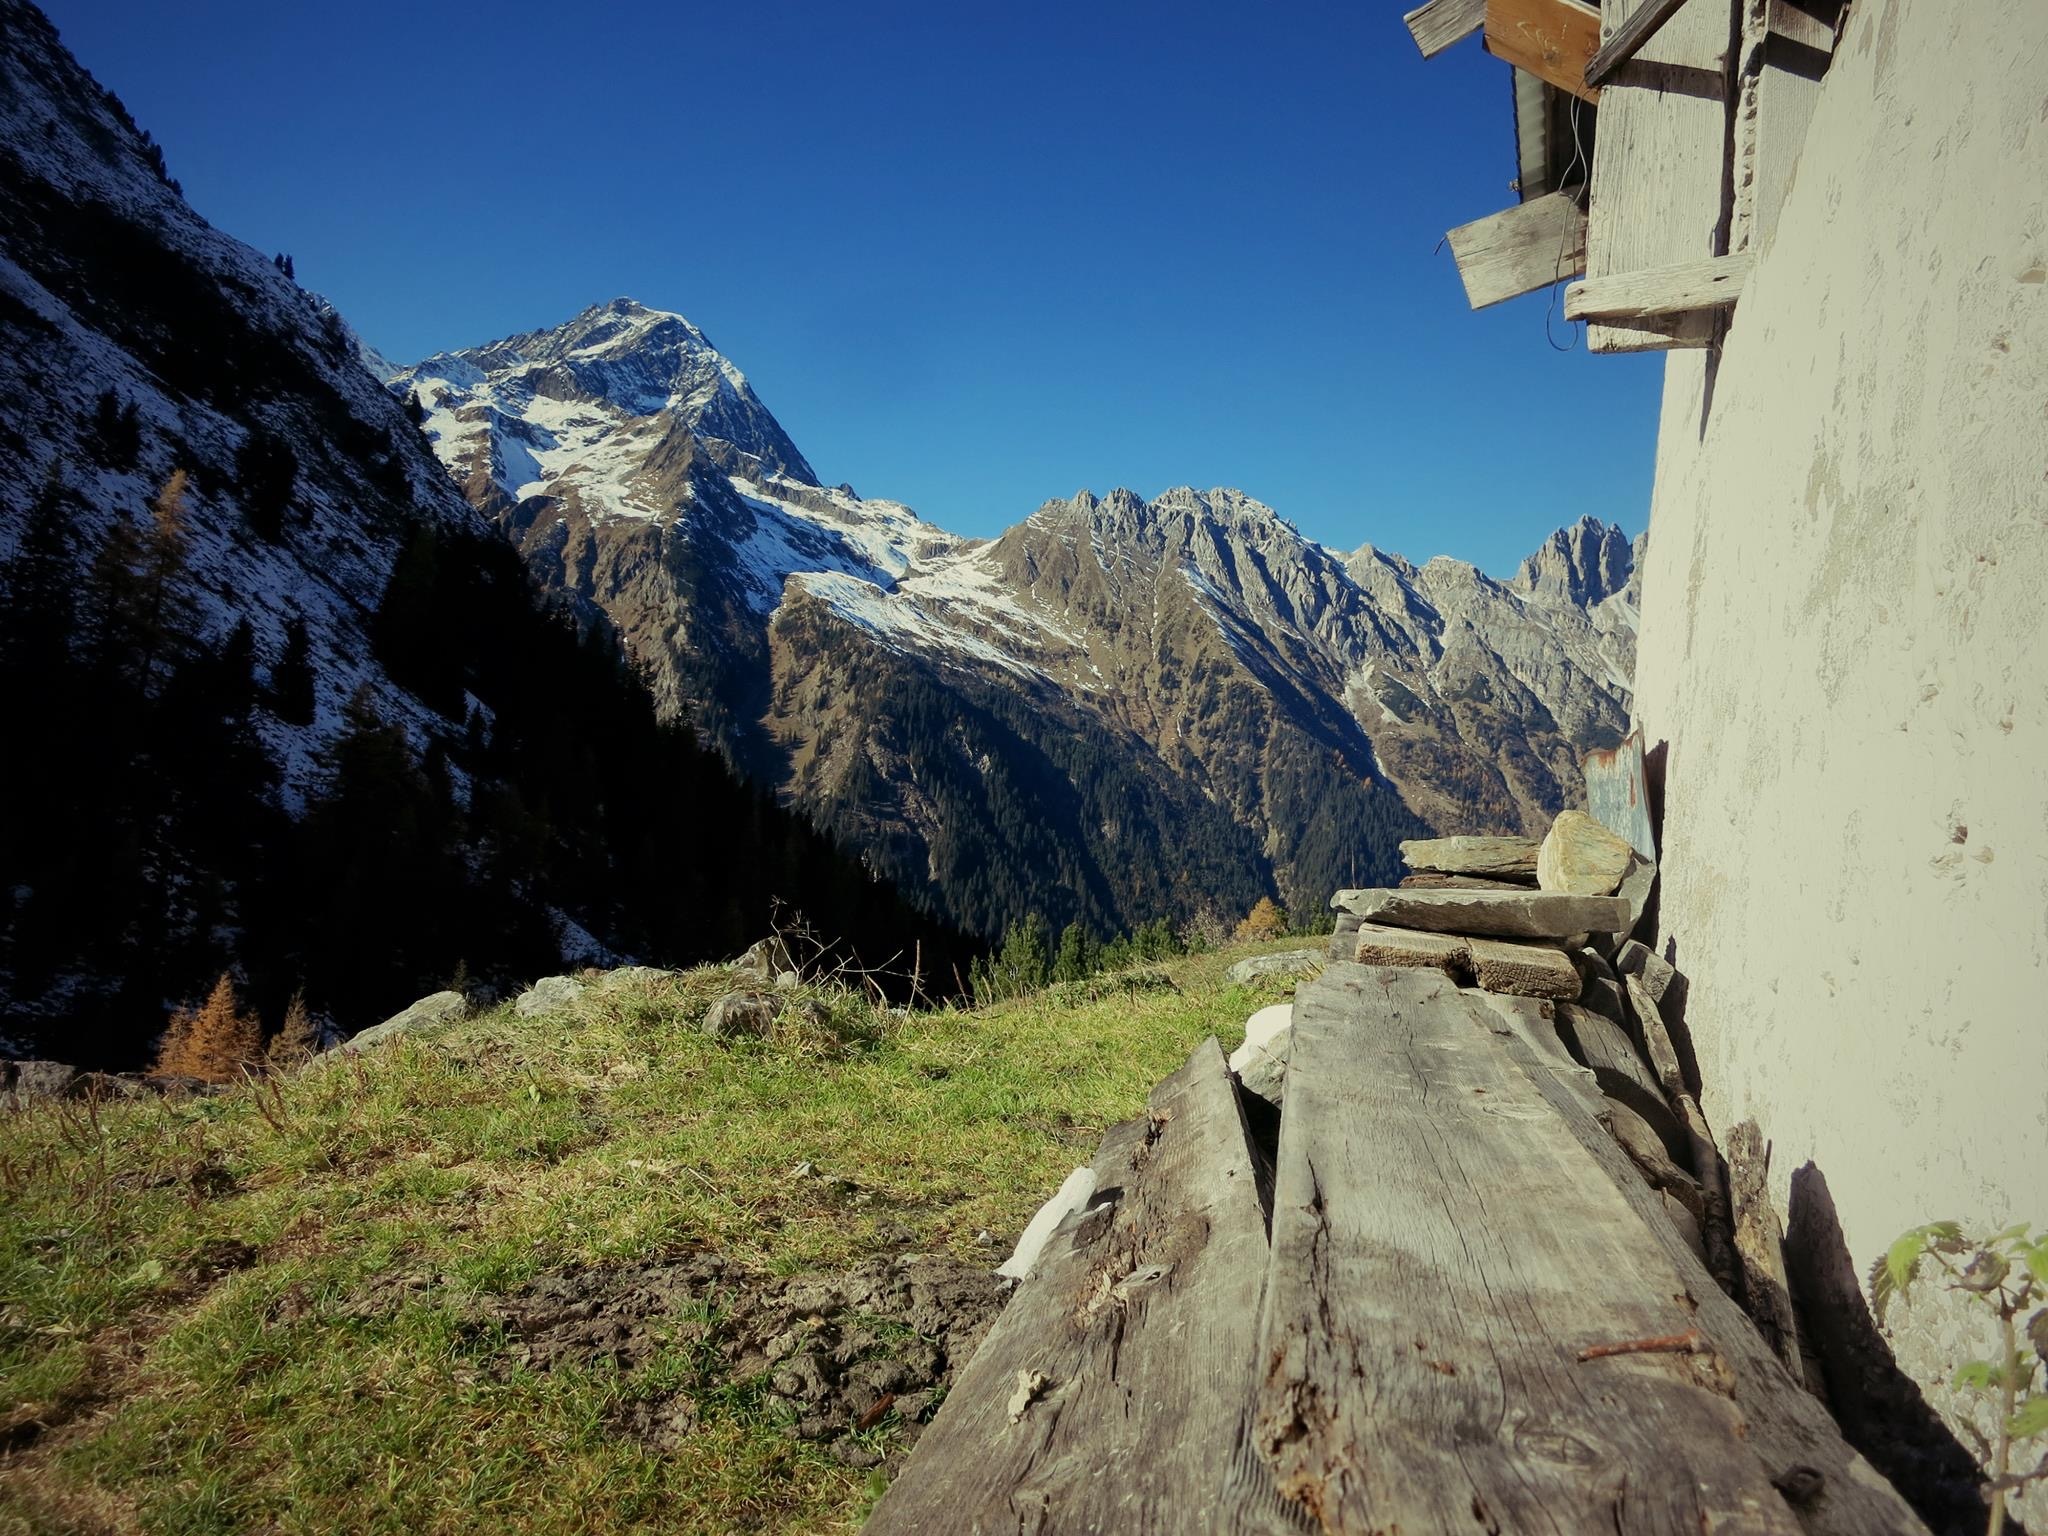
wilderness, walking, mountain, hiking, trail, adventure, valley, mountain range, terrain, ridge, summit, mountaineering, alps, backpacking, mountain pass, mountainous landforms